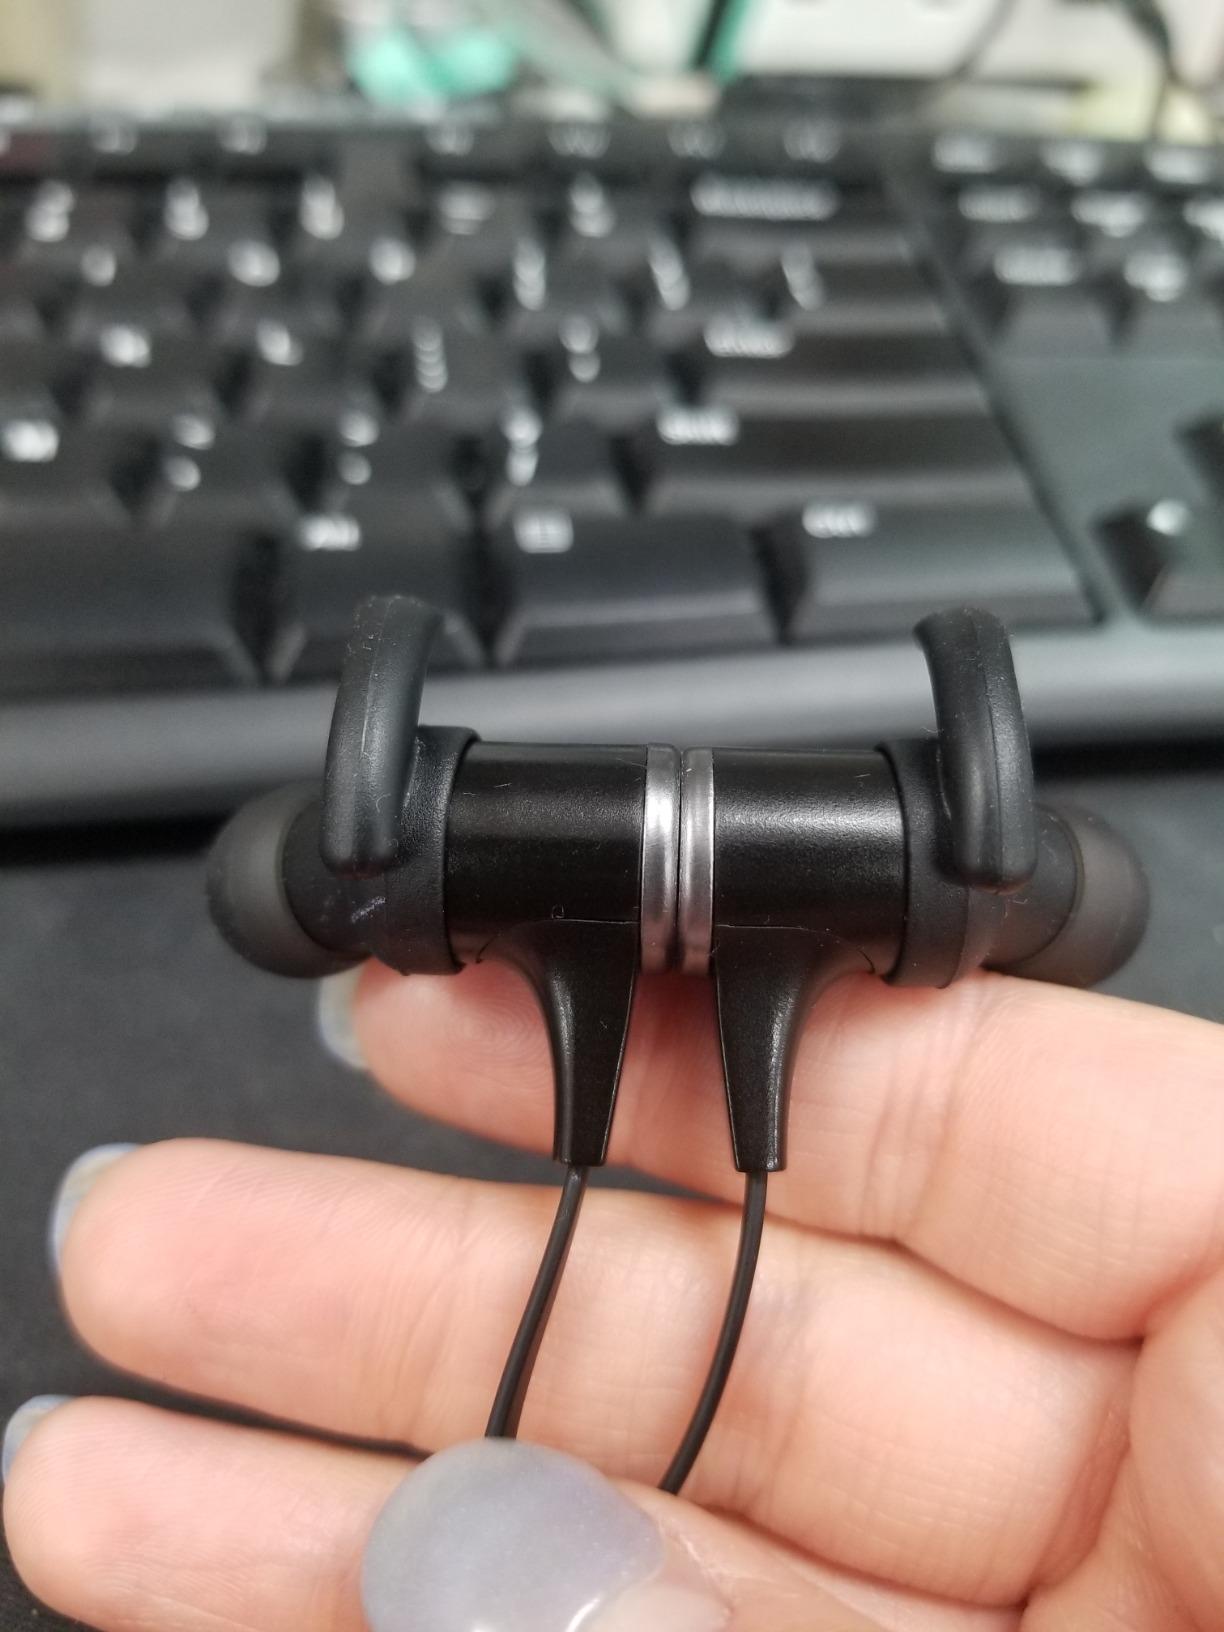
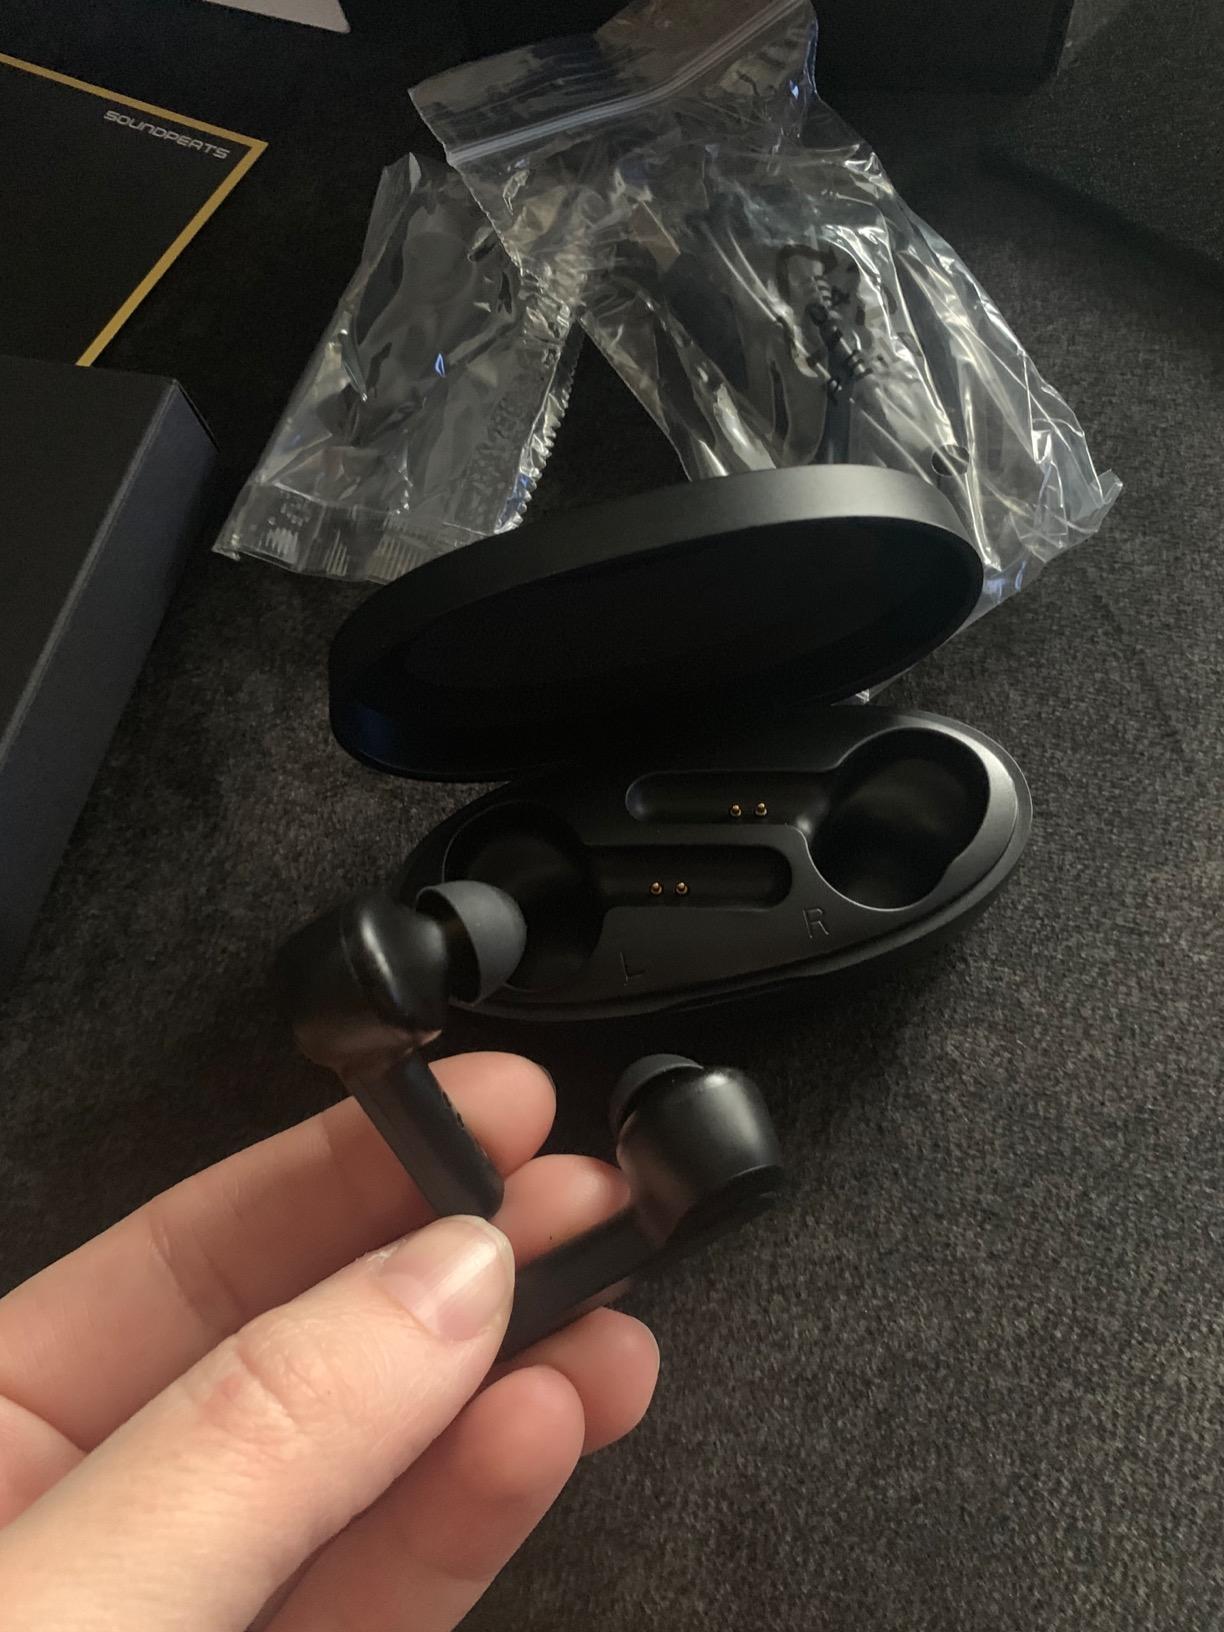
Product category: earbuds
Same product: no